The Iran Job

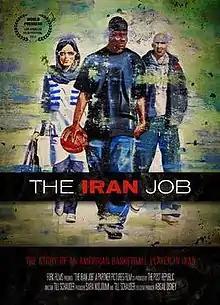
The official poster for "The Iran Job", created by Iranian artist-in-exile Nicky Nodjoumi

The Iran Job is a documentary directed by Till Schauder and produced by Sara Nodjoumi about Kevin Sheppard, a professional American basketball player, as he plays in Shiraz, Iran for the A.S. Shiraz team (since renamed B.A Shiraz BC) in the Iranian Super League. The documentary was filmed in Iran in the winter of 2008–2009, a few months before the uprising of Iran's Green Movement.